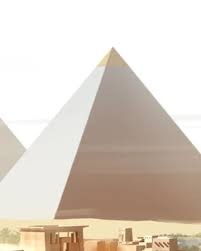
Landmark: Pyramids of Giza